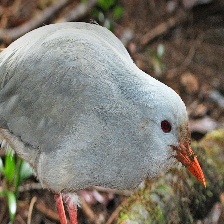
Species: KAGU
Scientific name: RHYNOCHETOS JUBATUS